Stolac

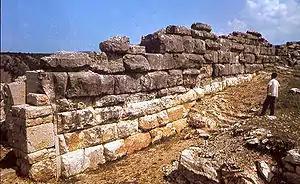
Walls of ancient Daorson, located at Ošanjići near Stolac.

The area has been settled for at least 15,000 years, as evidenced by the markings in Badanj Cave, which experts have dated 12,000–16,000 BCE. Three kilometres west of Stolac is the Radimlja stećak necropolis, dating back to the 15th and 16th centuries, the mainstream belief says that Daorson is 2500 years old, but some geological studies confirm that the ruins below the site date back 7000 years.